Star Wars (Main Title)

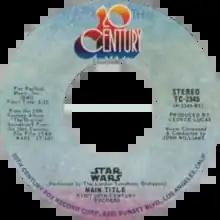
Side A of original 1977 US single pressing

"Star Wars (Main Title)" is a musical theme composed and conducted by John Williams. The 1977 London Symphony Orchestra recording peaked at number ten on "Billboard" Hot 100 and number thirteen in Canada "RPM" Top Singles. Meco's disco version of "Star Wars Theme/Cantina Band" from his album "Star Wars and Other Galactic Funk" was a global hit in the same year.